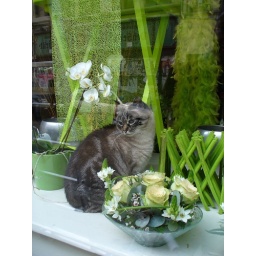
cat in flower shop window, antwerp